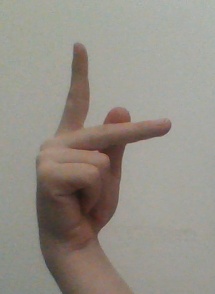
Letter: dha